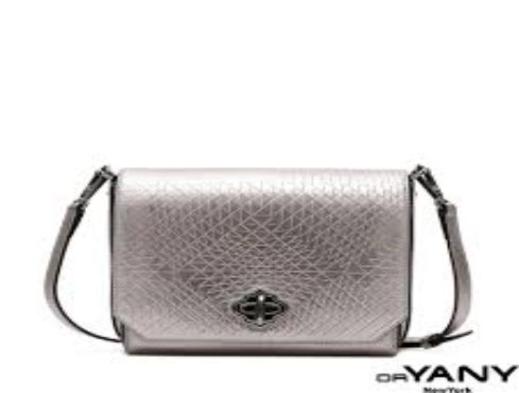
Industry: Clothes